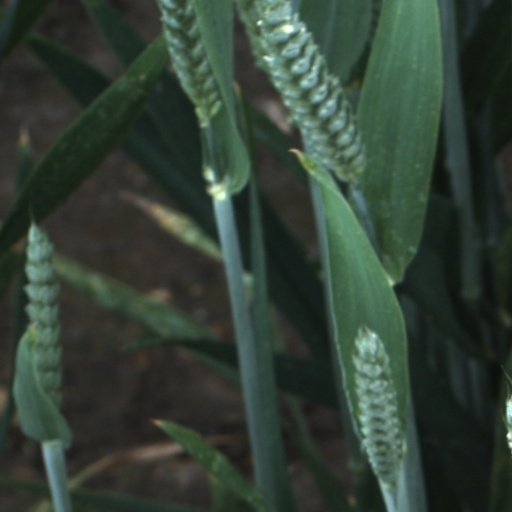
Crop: wheat